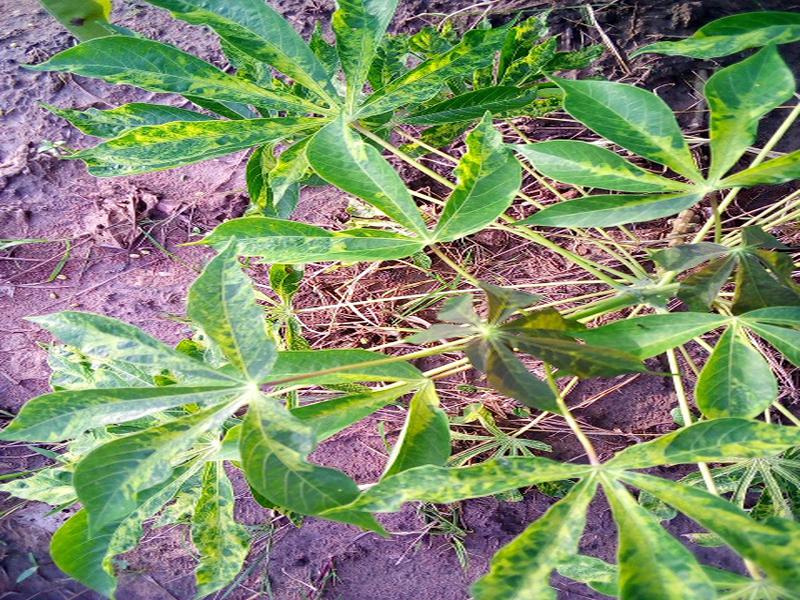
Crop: cassava
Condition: mosaic_disease